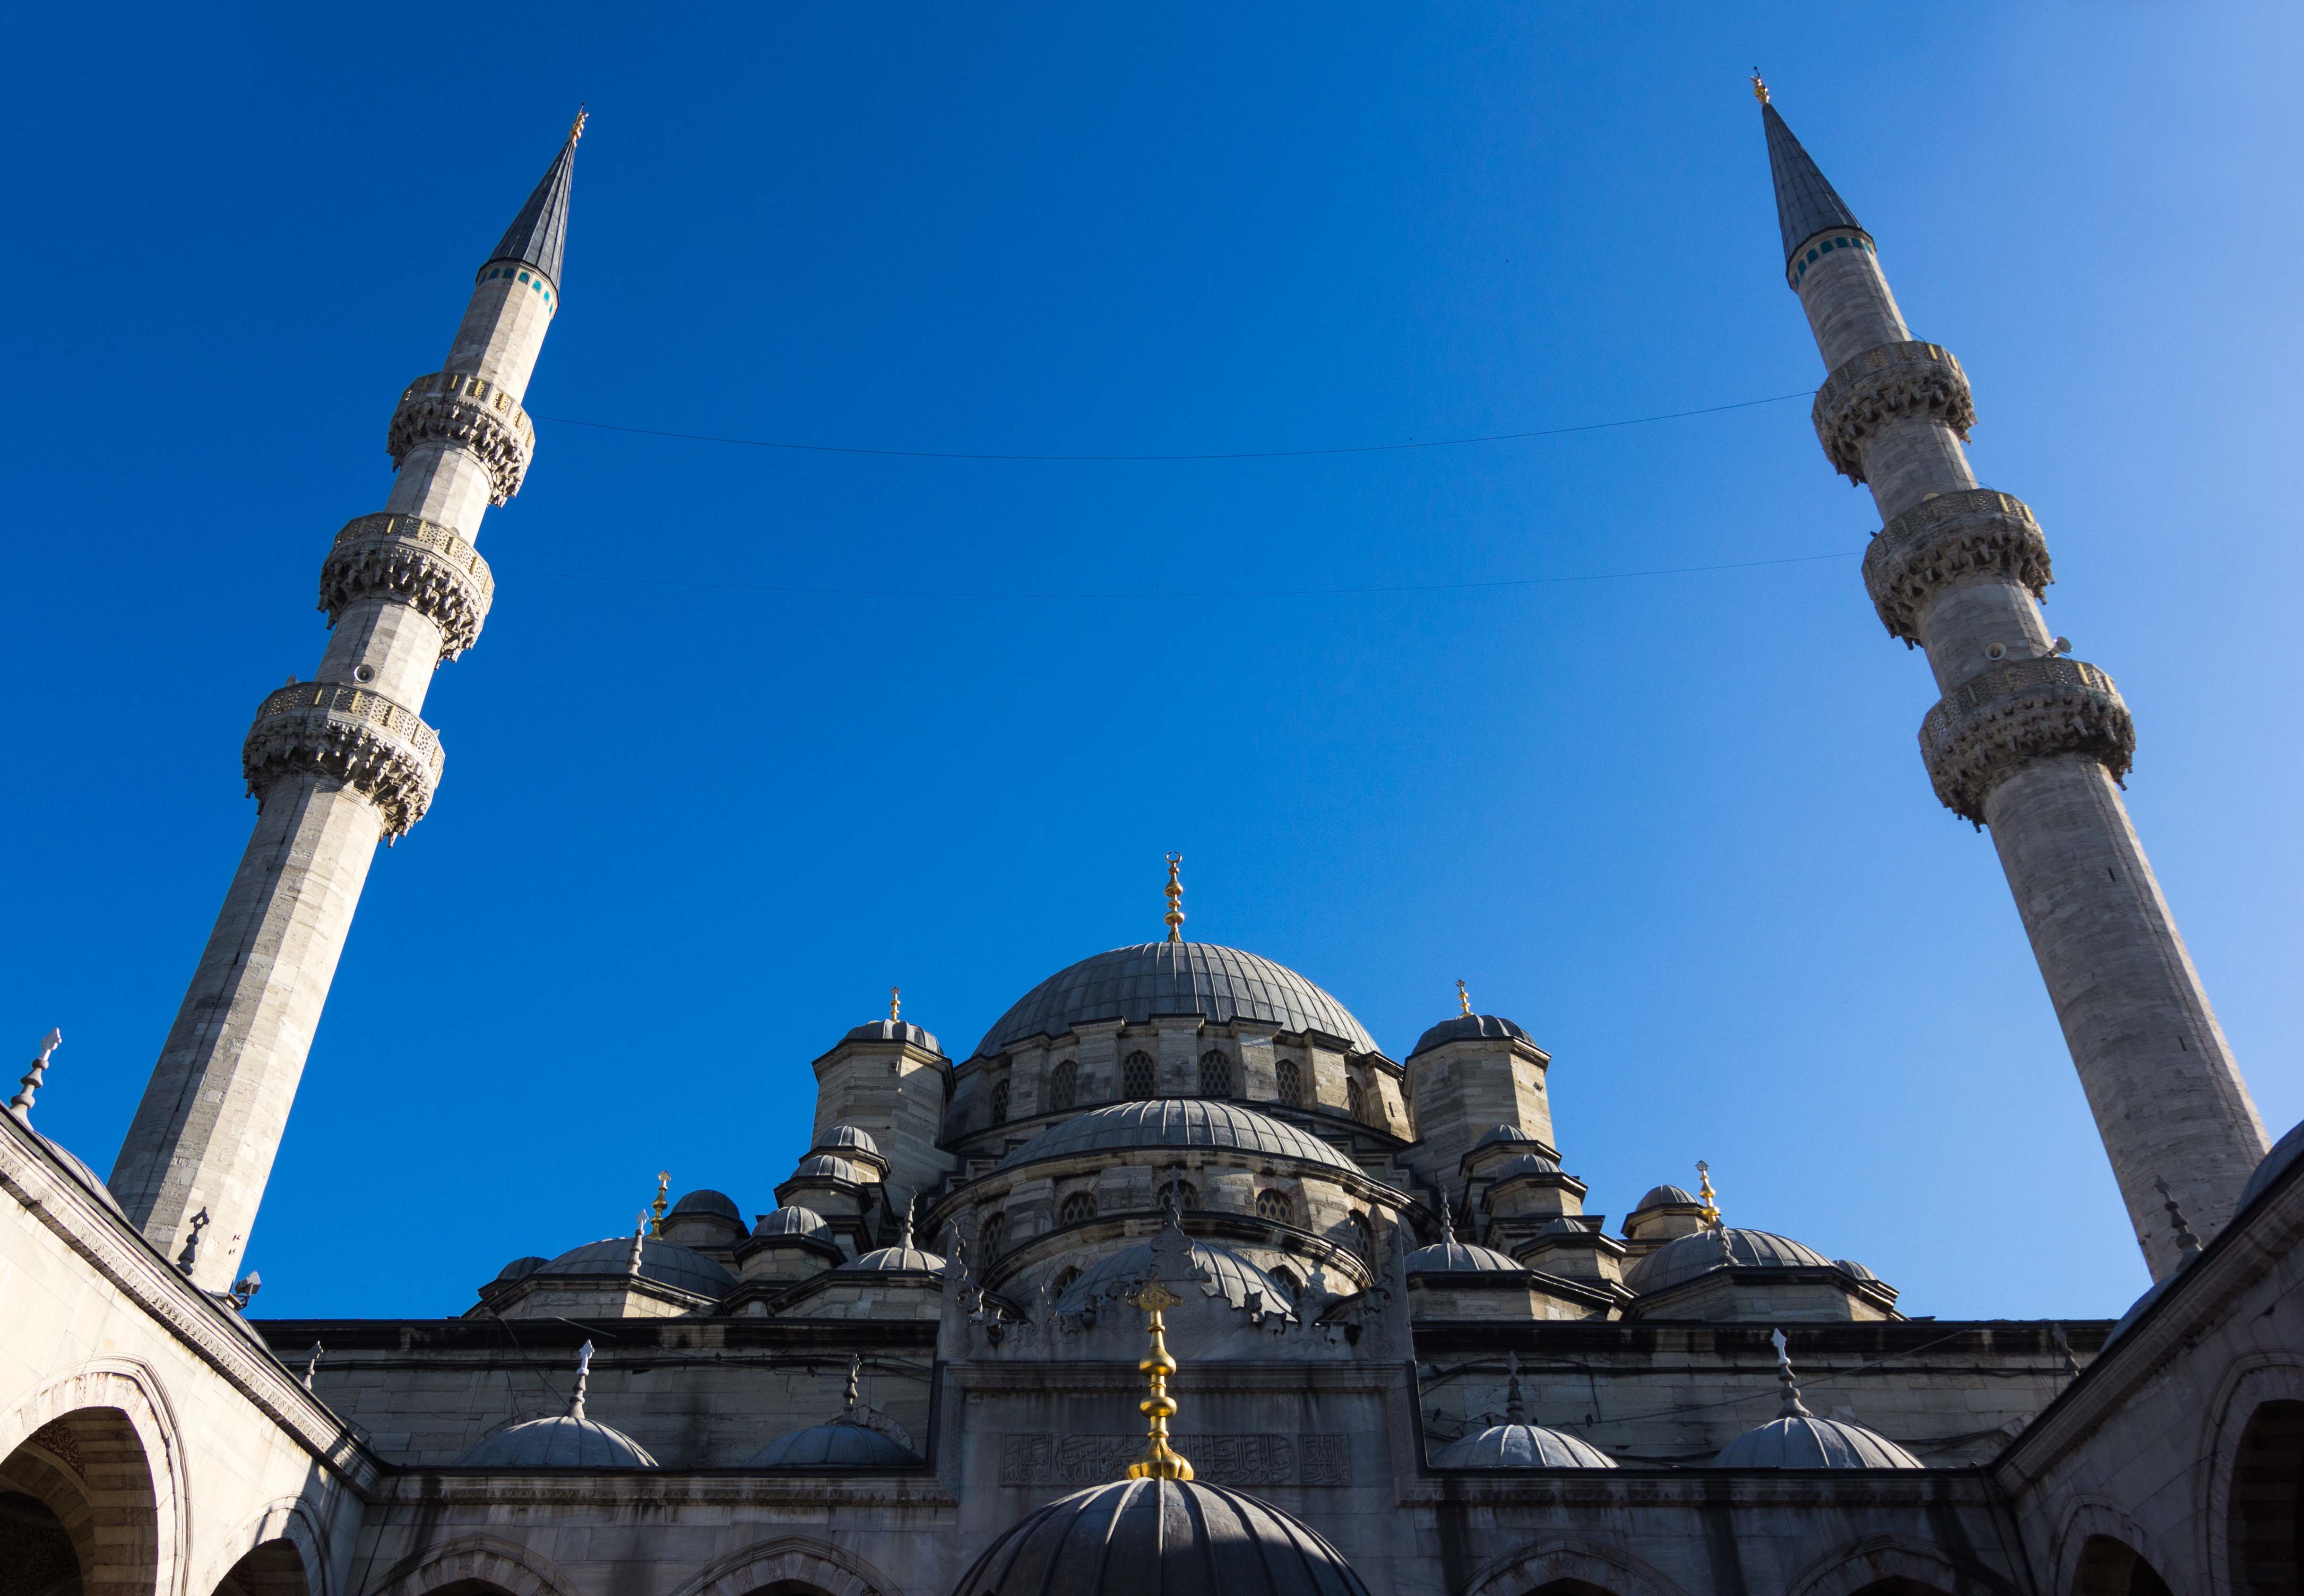
sky, building, monument, statue, landmark, place of worship, temple, spire, steeple, mosque